Lars Israel Wahlman

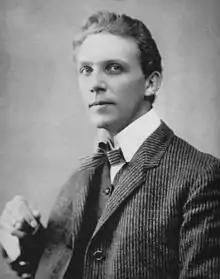
Lars Israel Wahlman.

Lars Israël Wahlman (April 17, 1870, Hedemora – September 18, 1952, Danderyd) was a Swedish architect. He was a supporter of the Arts and Crafts movement in Sweden and his architecture was influenced by romantic nationalism. His most famous work include Tjolöholm Castle and Engelbrekt Church. In his birthplace Hedemora one of the buildings he designed, the Wahlman building, bears his name.